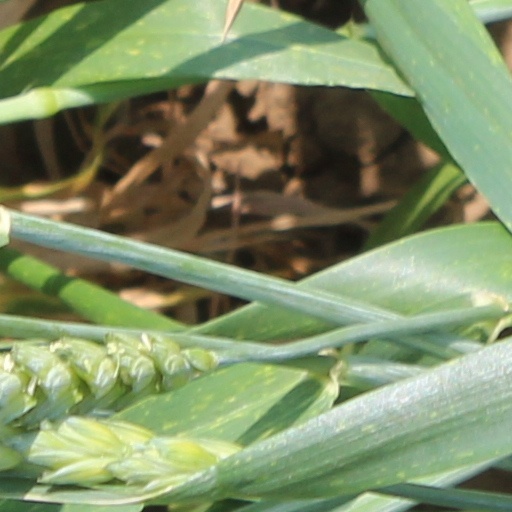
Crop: wheat